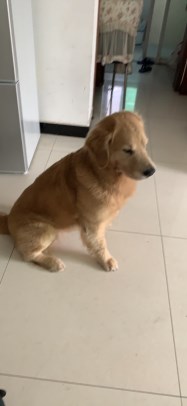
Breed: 5355-n000126-golden_retriever